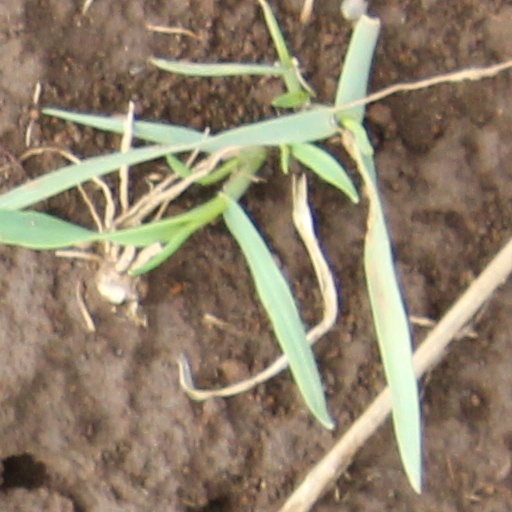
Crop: wheat